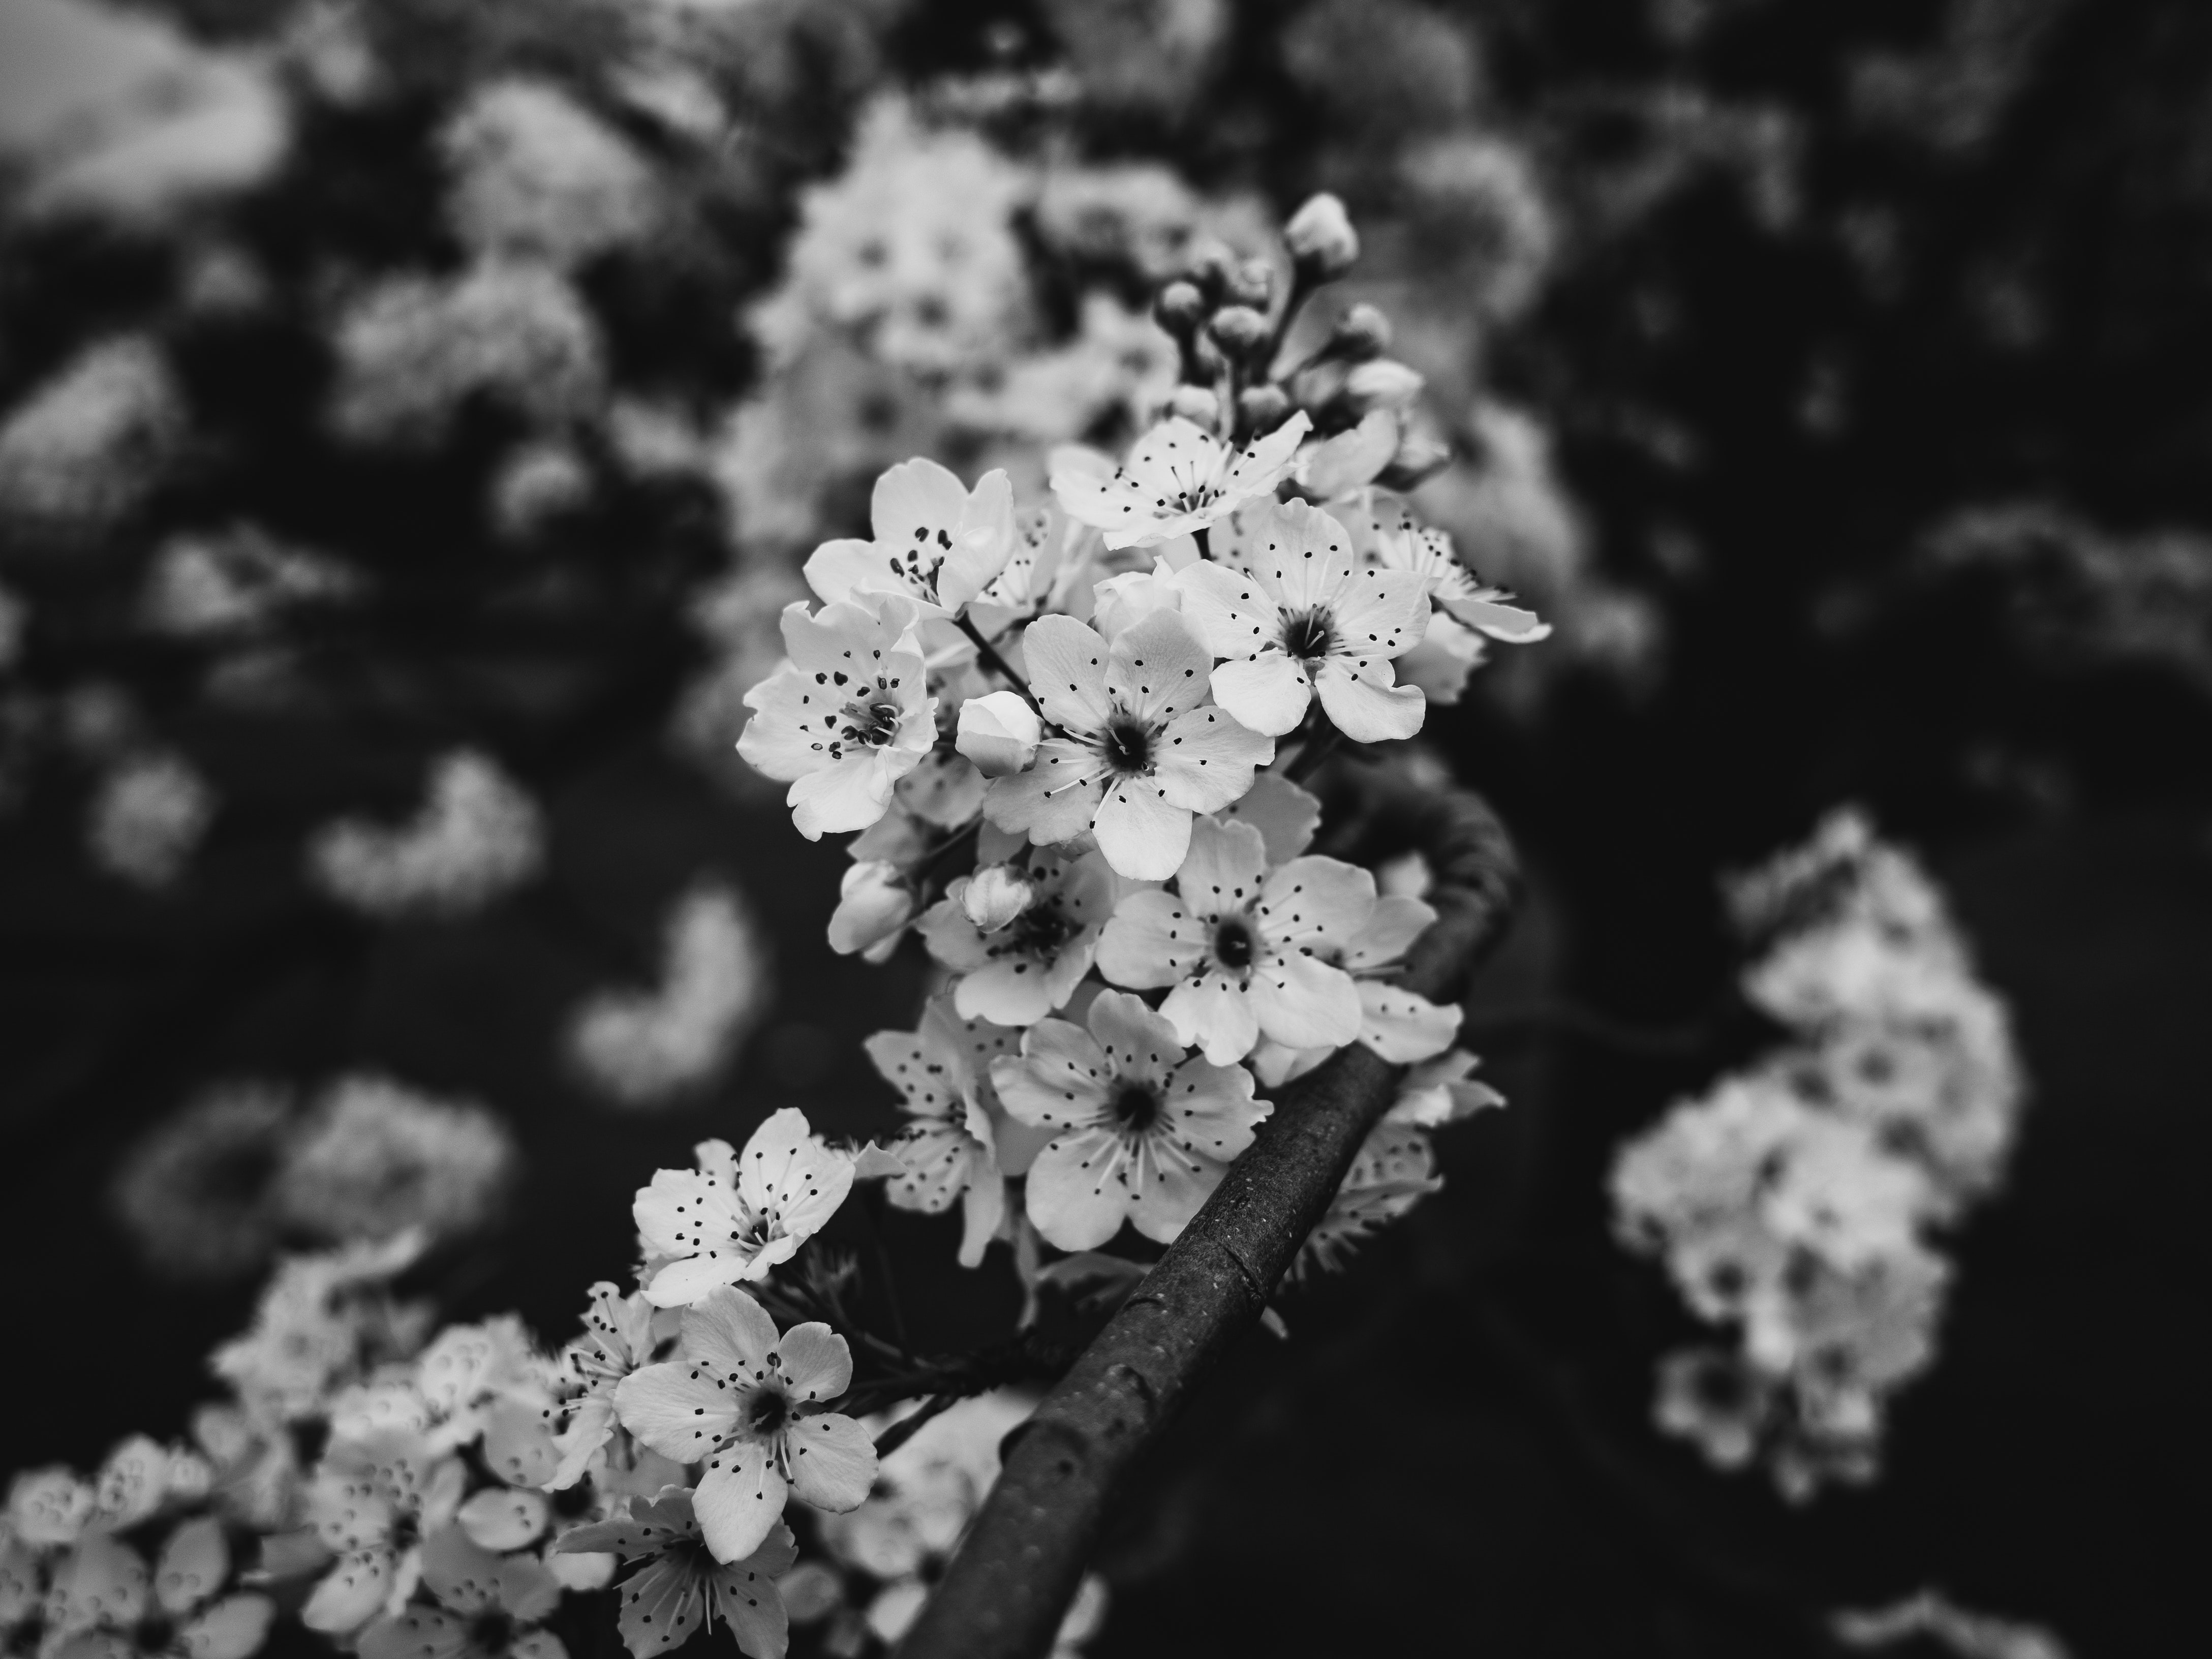
flower, plant, petal, style, black and white, monochrome, monochrome photography, blossom, flowering plant, close up, grass, terrestrial plant, annual plant, macro photography, natural landscape, still life photography, subshrub, wildflower, twig, plant stem, pollen, buddleia